Roy Gray

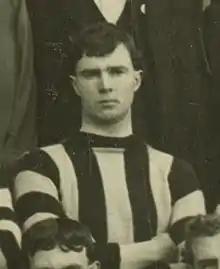
Gray in 1912

Clarence Roy Gray (31 October 1892 – 7 April 1933) was an Australian rules footballer who played with Collingwood and Melbourne in the Victorian Football League (VFL).